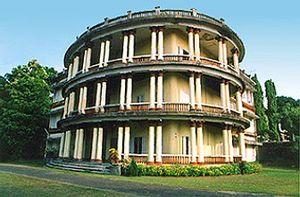
Le palais de la Colline est le plus important musée d'archéologie du Kerala. Il est situé à Tripunithura.